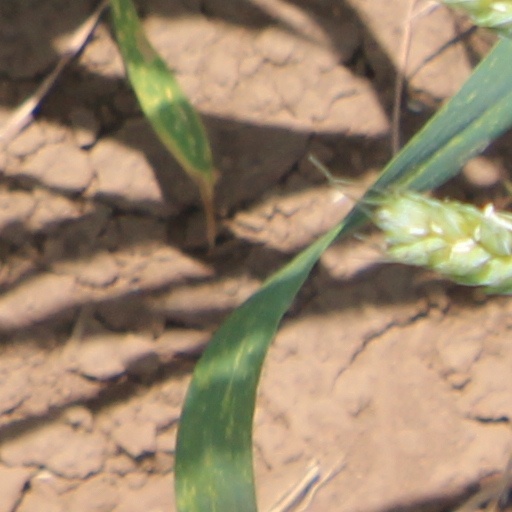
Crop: wheat